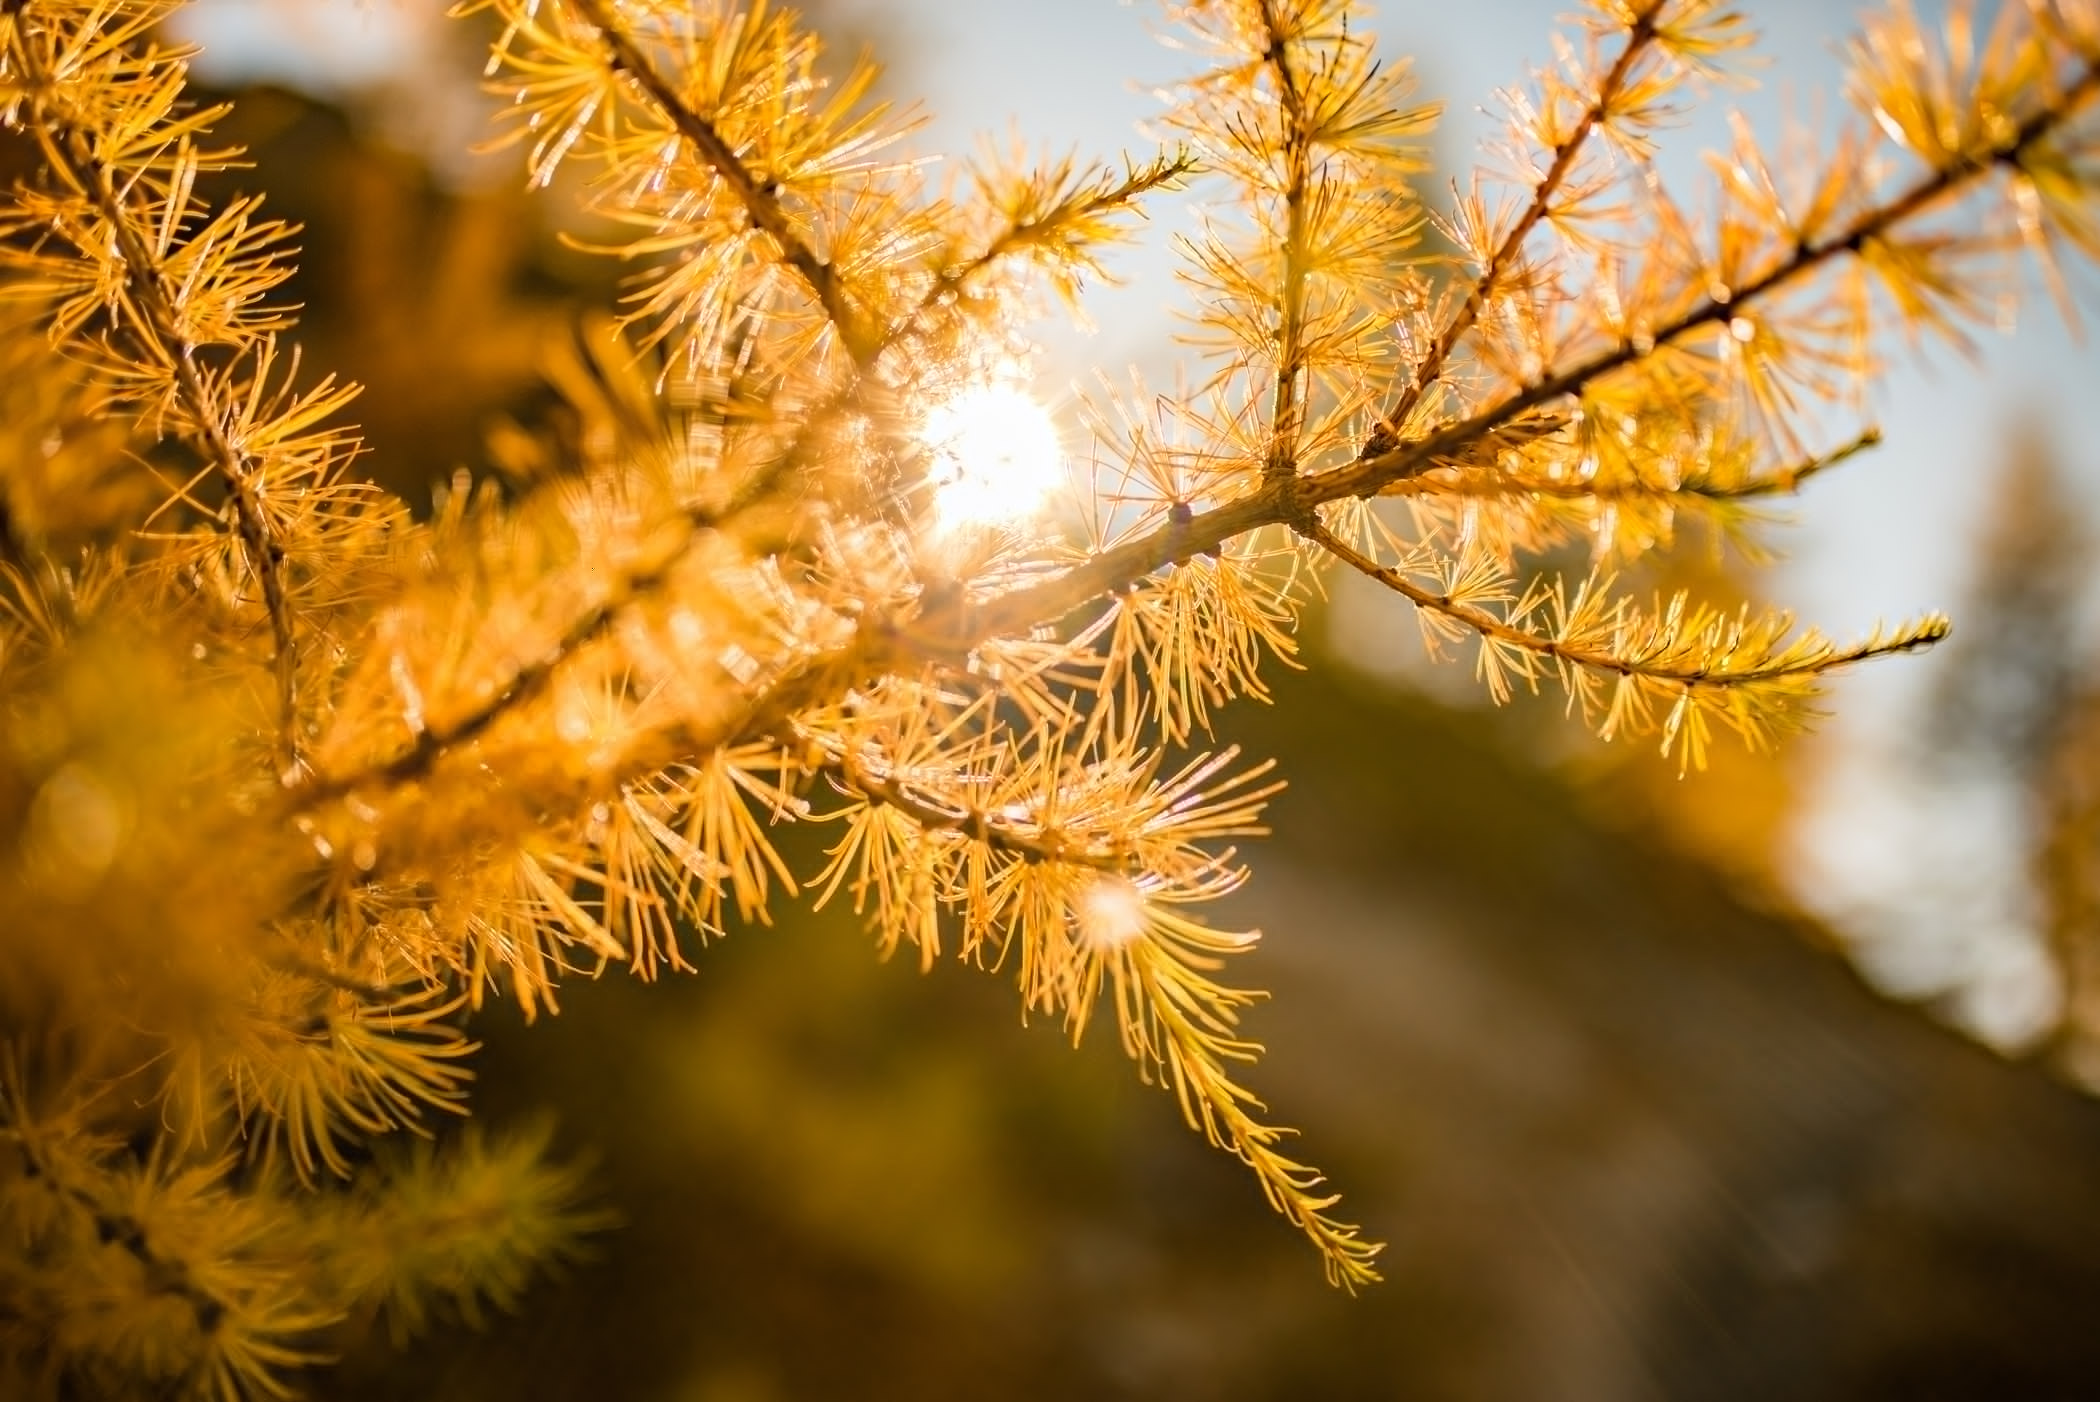
nature, sky, branch, yellow, light, sunlight, tree, leaf, plant, close up, American larch, spring, macro photography, larch, pine family, twig, photography, conifer, flower, plant stem, winter, autumn, backlighting